Stratton Mountain (Vermont)

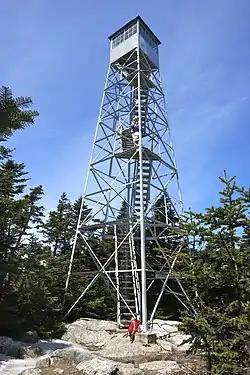
Stratton Mountain Lookout Tower in May 2014

Stratton Mountain is a mountain located in Windham County, Vermont, in the Green Mountain National Forest. The mountain is the highest point of Windham County, and of the southern Green Mountains generally. A fire tower located on the summit is generally open for climbing by the public. There is also a small caretaker cabin (not open to the public) at the summit that is inhabited in season by a caretaker from the Green Mountain Club. The northern end of the mountain is occupied by Stratton Mountain Resort.